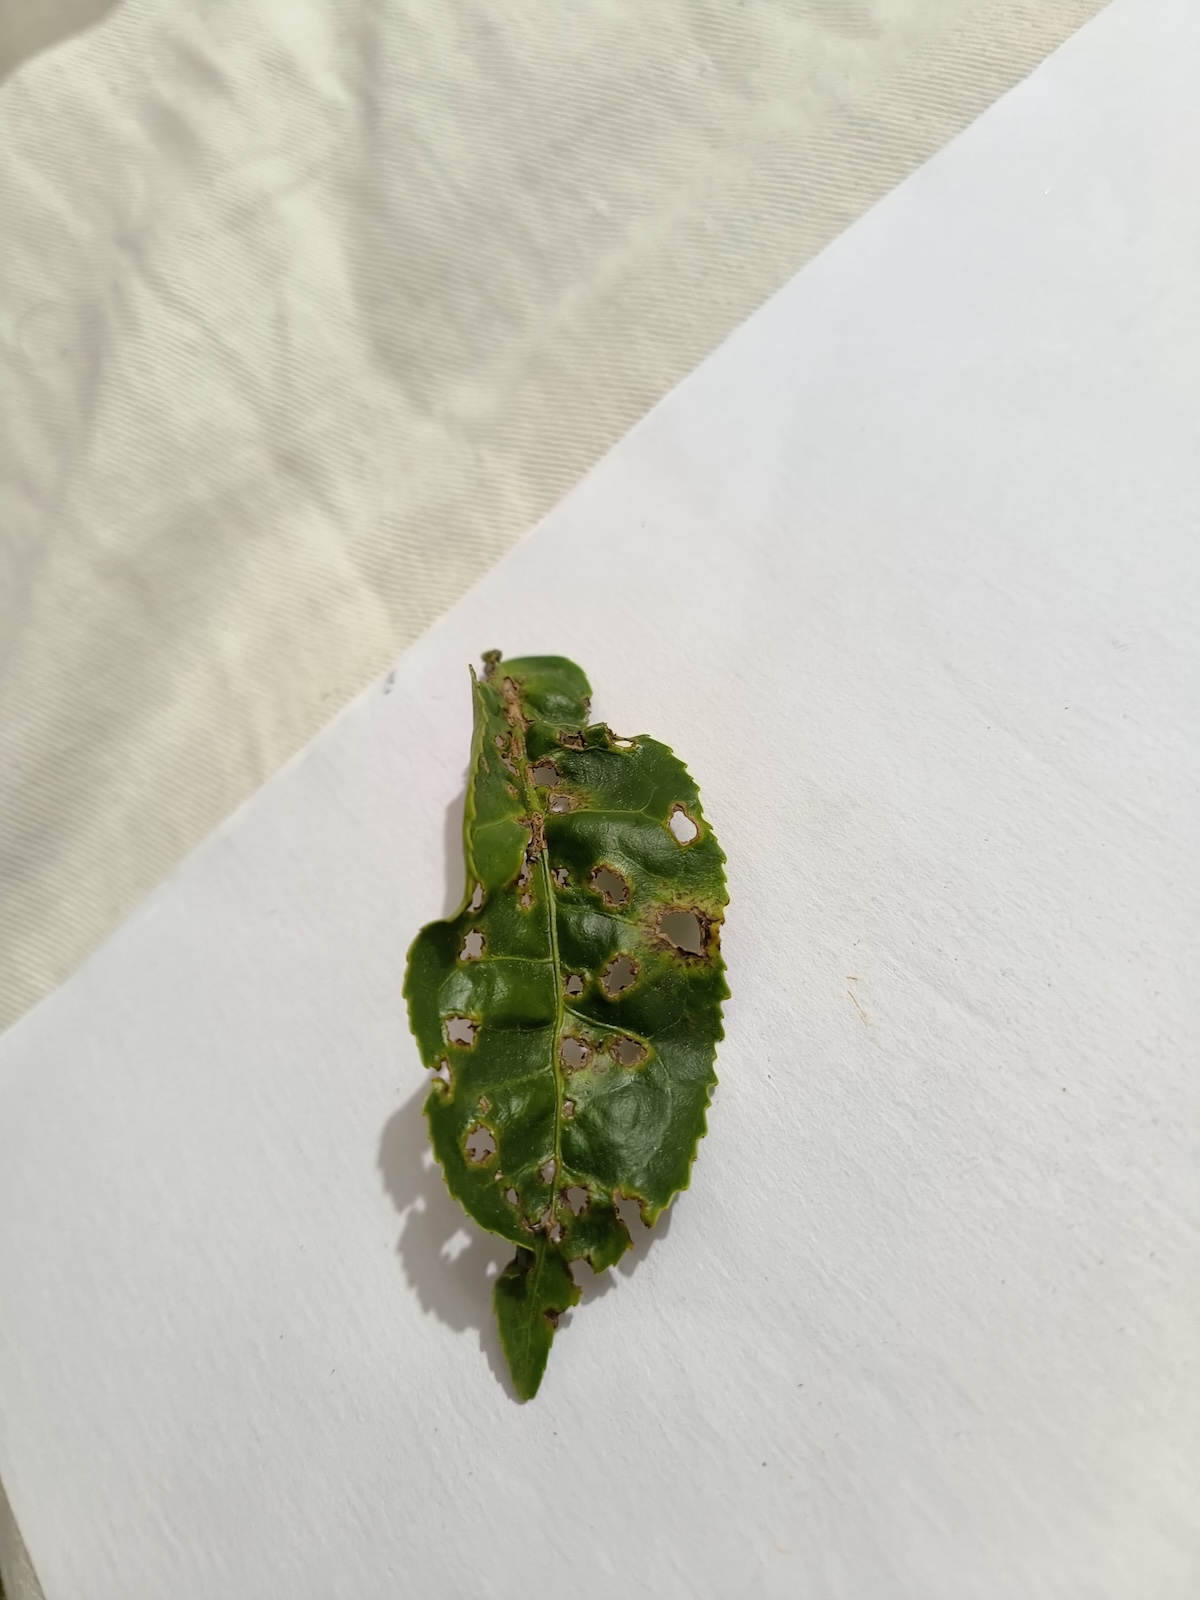
Label: Green mirid bug